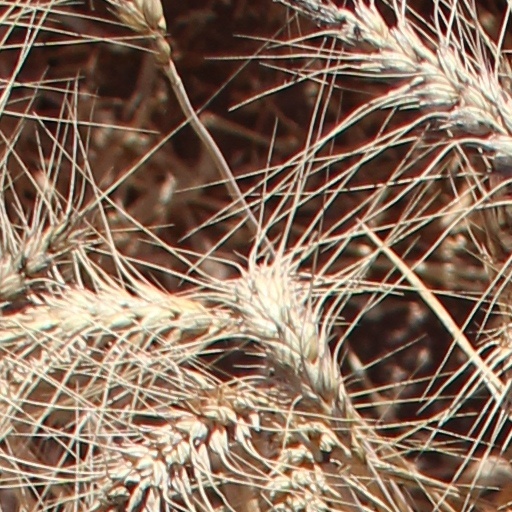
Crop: wheat